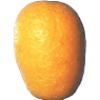
Label: kumquats